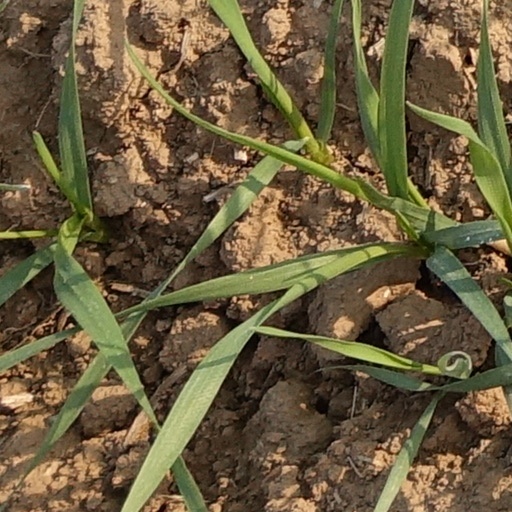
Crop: wheat